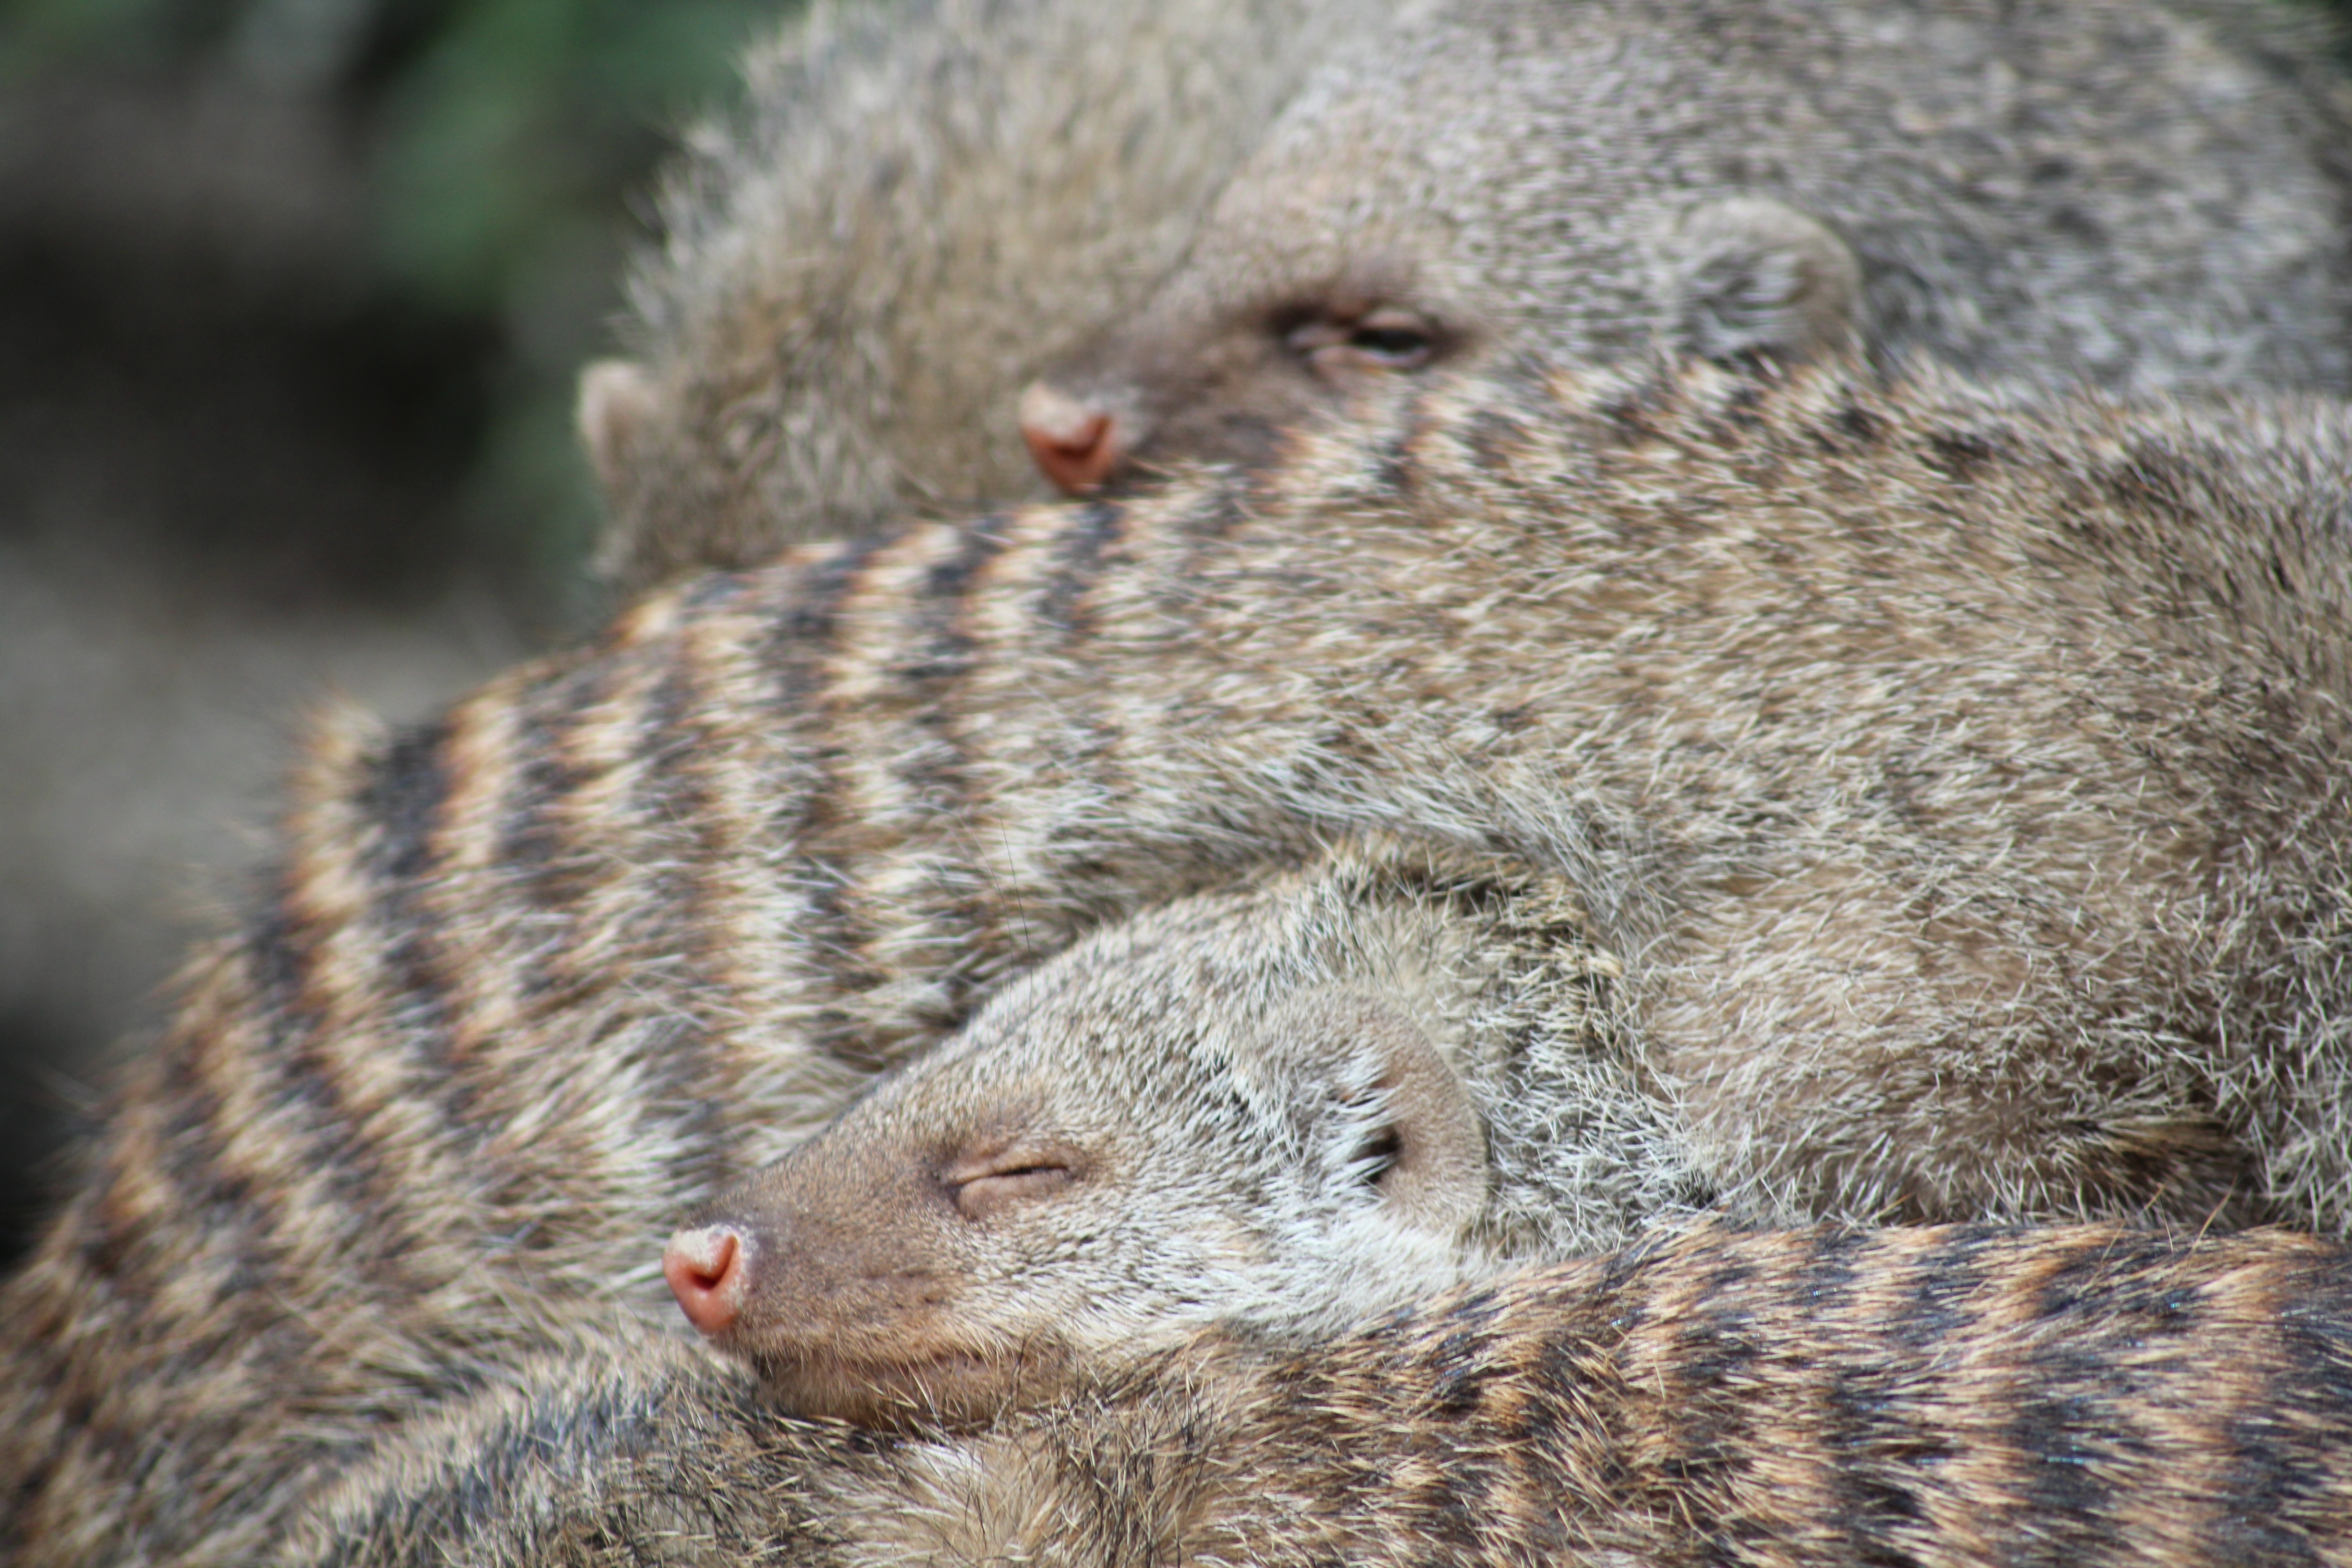
warm, sweet, cute, wildlife, zoo, pile, small, mammal, close, fauna, family, whiskers, hedgehog, animals, vertebrate, snuggle, sauhaufen, banded mongooses